Answer in natural language. Consider the 3D positions of the objects in the scene and not just the 2D positions in the image. Is the centerpoint of  black metal chair (highlighted by a blue box) at a higher height than Window (highlighted by a green box)? Choose between the following options: yes or no
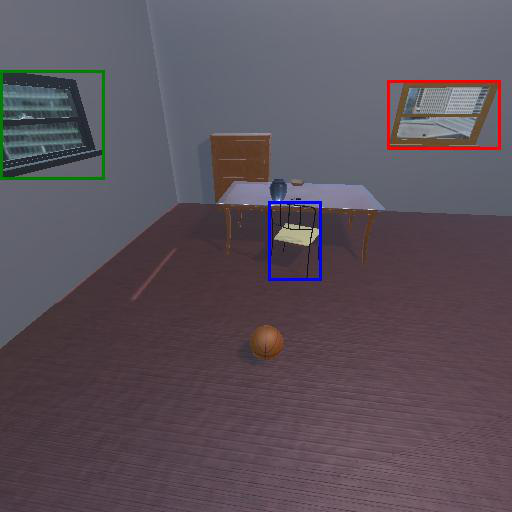
<answer>no</answer>